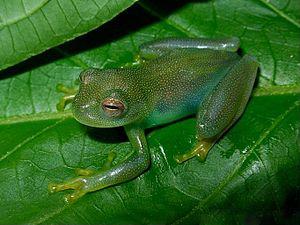
Rulyrana susatamai est une espèce d'amphibiens de la famille des Centrolenidae.